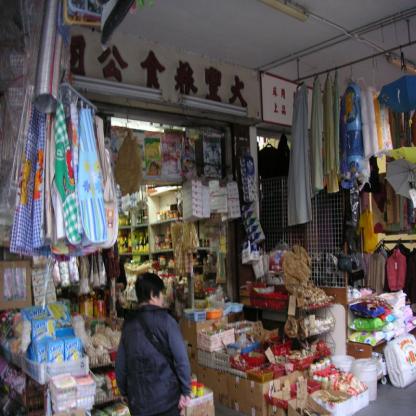
Scene: Indoor